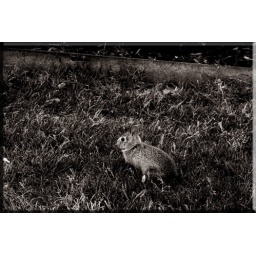
Last of my baby bunny pics...this time in glorious black &amp;amp; white